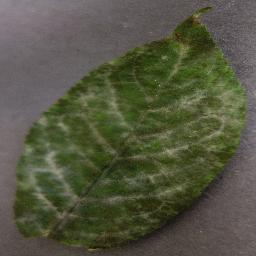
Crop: cherry
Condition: (including_sour)_powdery_mildew